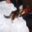
Label: cat